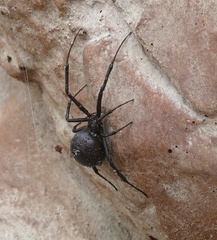
Species: Lactrodectus_hesperus